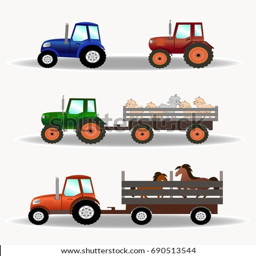
illustration of a set of tractors with trailers carrying animals